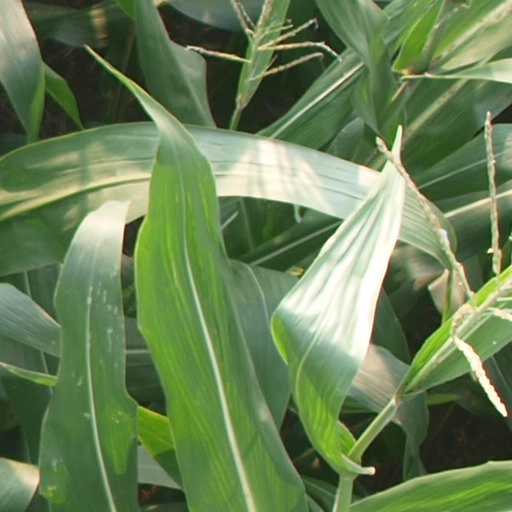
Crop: maize; corn